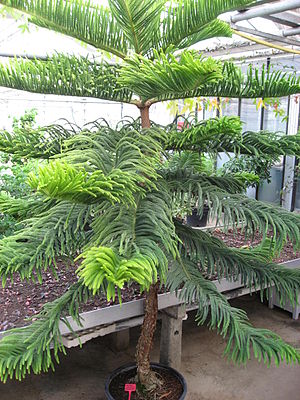
Stuegran
Stor stuegran i potte
Stor stuegran i potte
Stuegran er et af de få nåletræer, der finder anvendelse som stueplante.